Dabbs Store

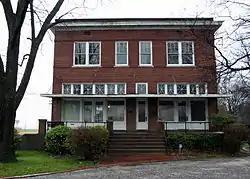

The Dabbs Store is a historic retail building at 1320 South Avalon Street in West Memphis, Arkansas, United States. It is a brick two-story structure, located near the railroad tracks and the site of a now-demolished train depot in an isolated area of West Memphis. The building has two storefronts and a central entrance leading to the upper floor, which houses residential spaces. The storefronts are similarly styled but differ in size, that on the left is wider due to larger windows flanking its entrance. The windows of the storefronts are mounted on decorative wooden panels, and there are a series of large transom windows above the porch roof, matching the width of each storefront. Built in 1912, it is one of the oldest surviving commercial structures in the city.